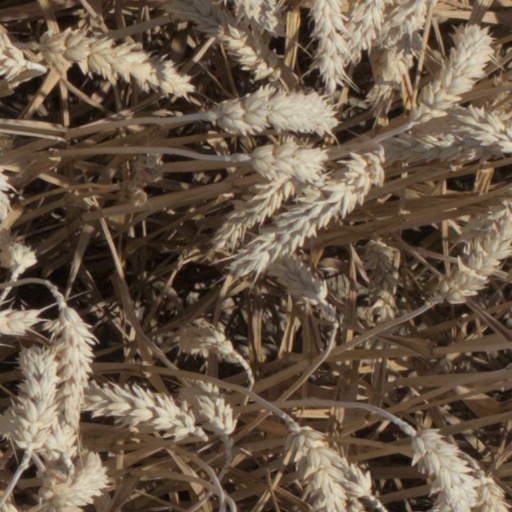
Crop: wheat